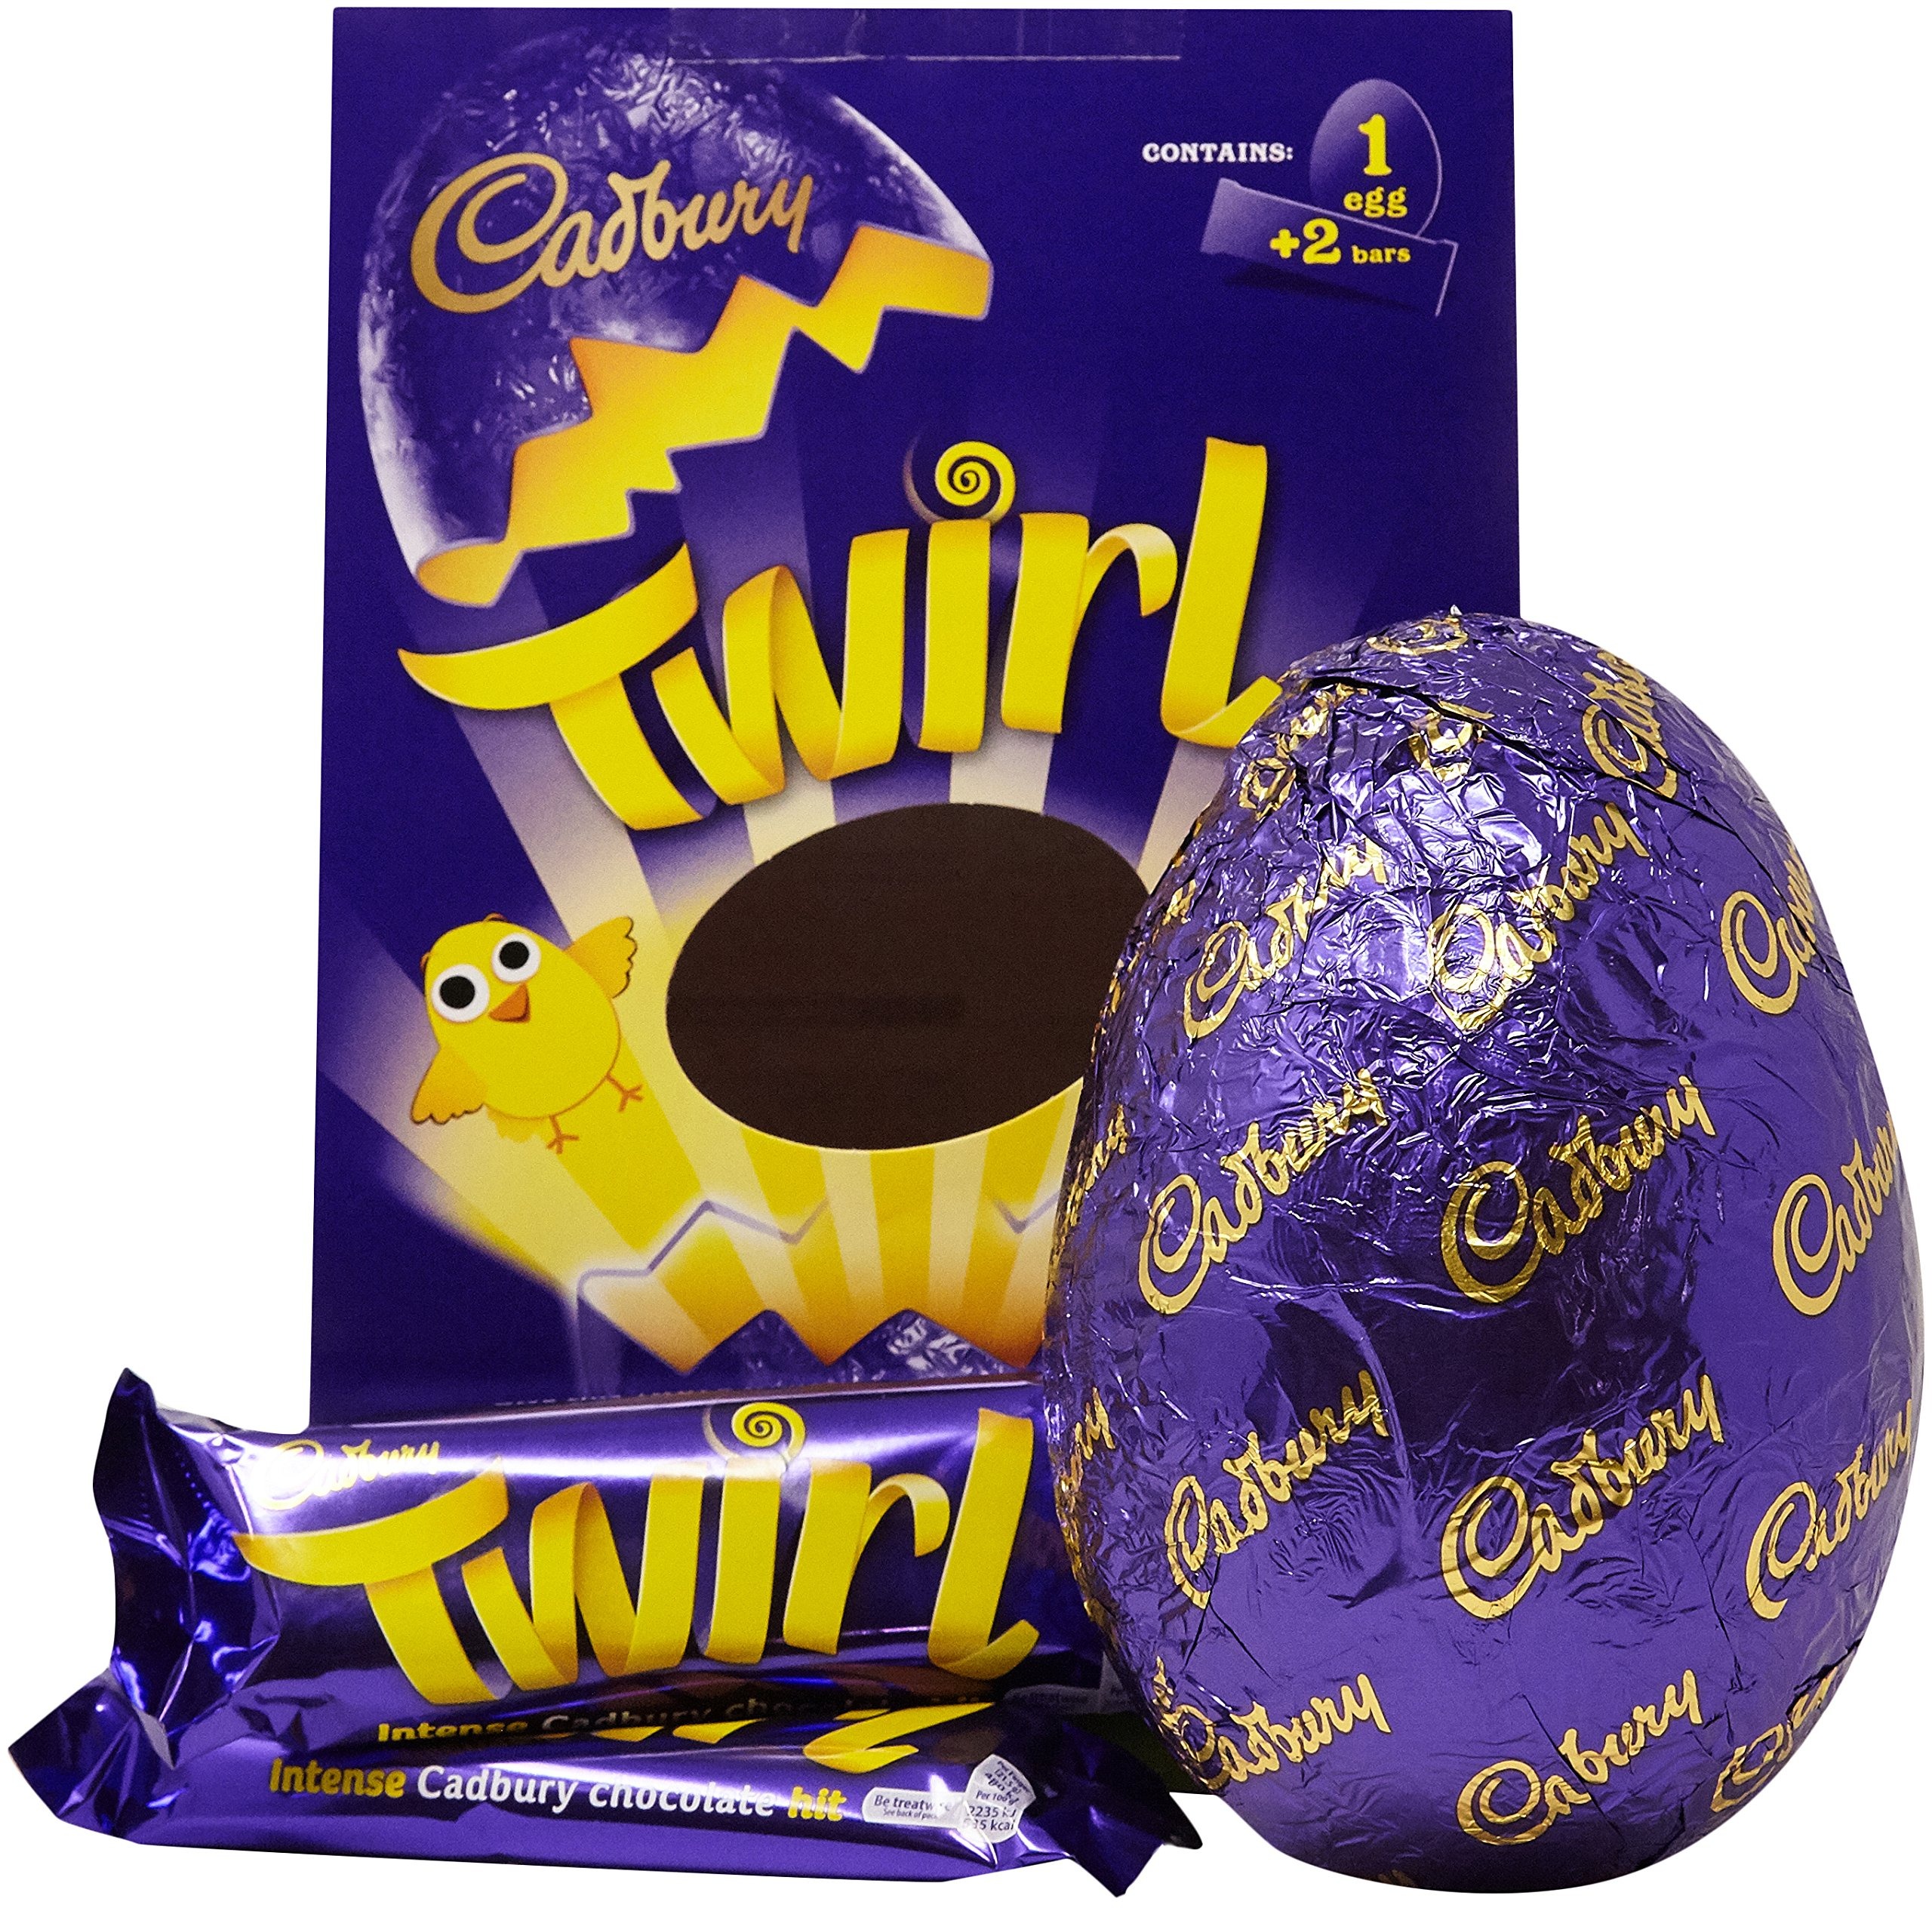
Item Name: Cadbury Twirl Large Egg 198g Milk Chocolate Candy Bar
Value: 9.24
Unit: Ounce

Price: 28.94